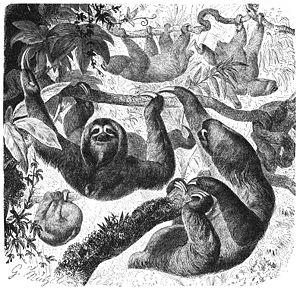
Cette page recense les différentes significations résultant de la combinaison des deux lettres A et I.